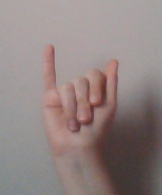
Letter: meem